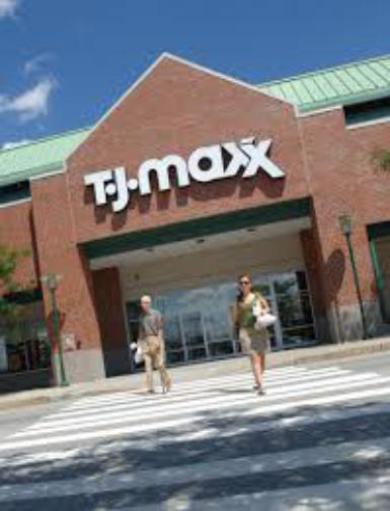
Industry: Others